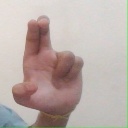
अक्षर: आ